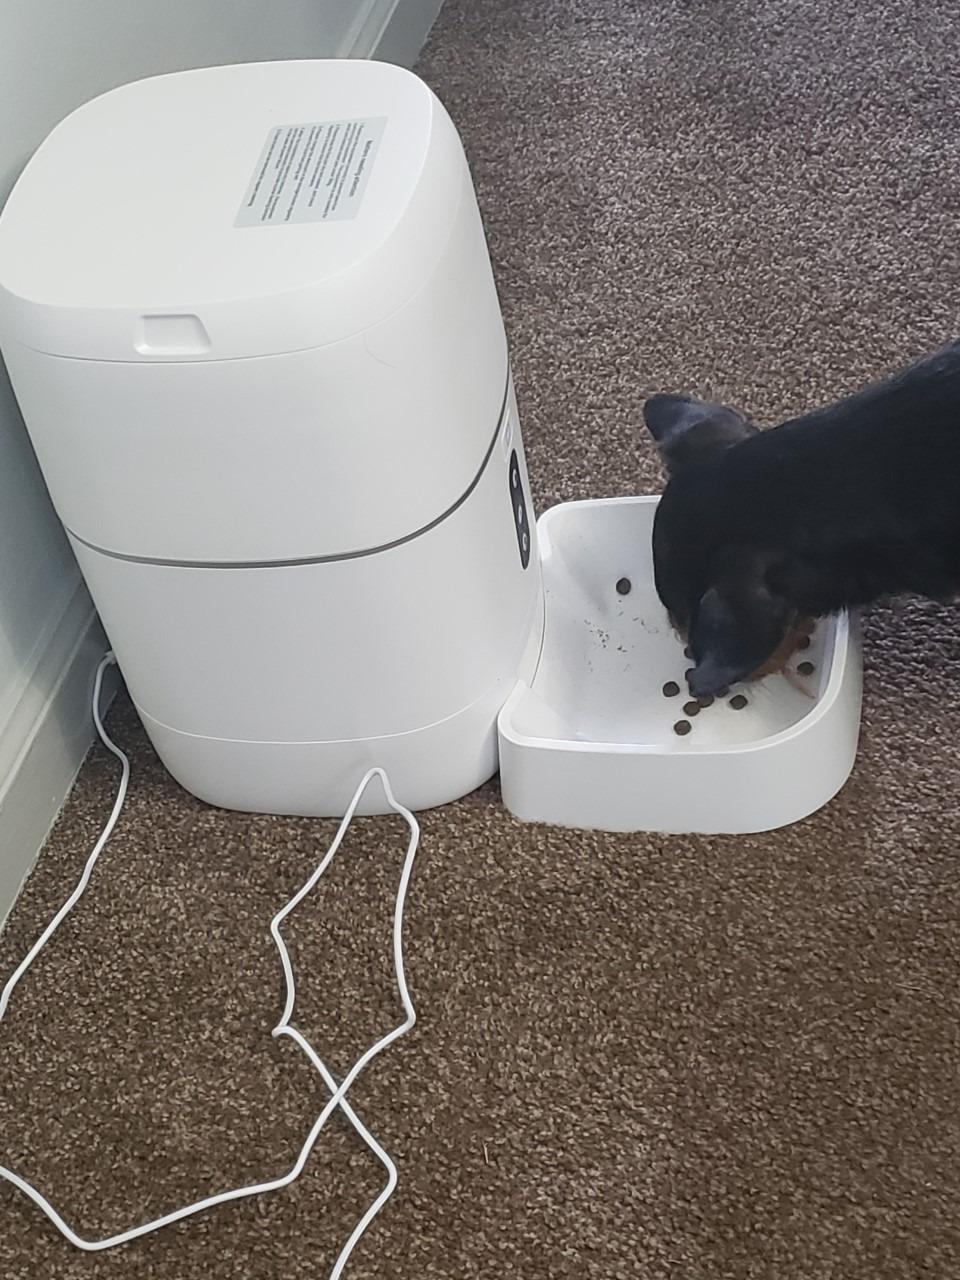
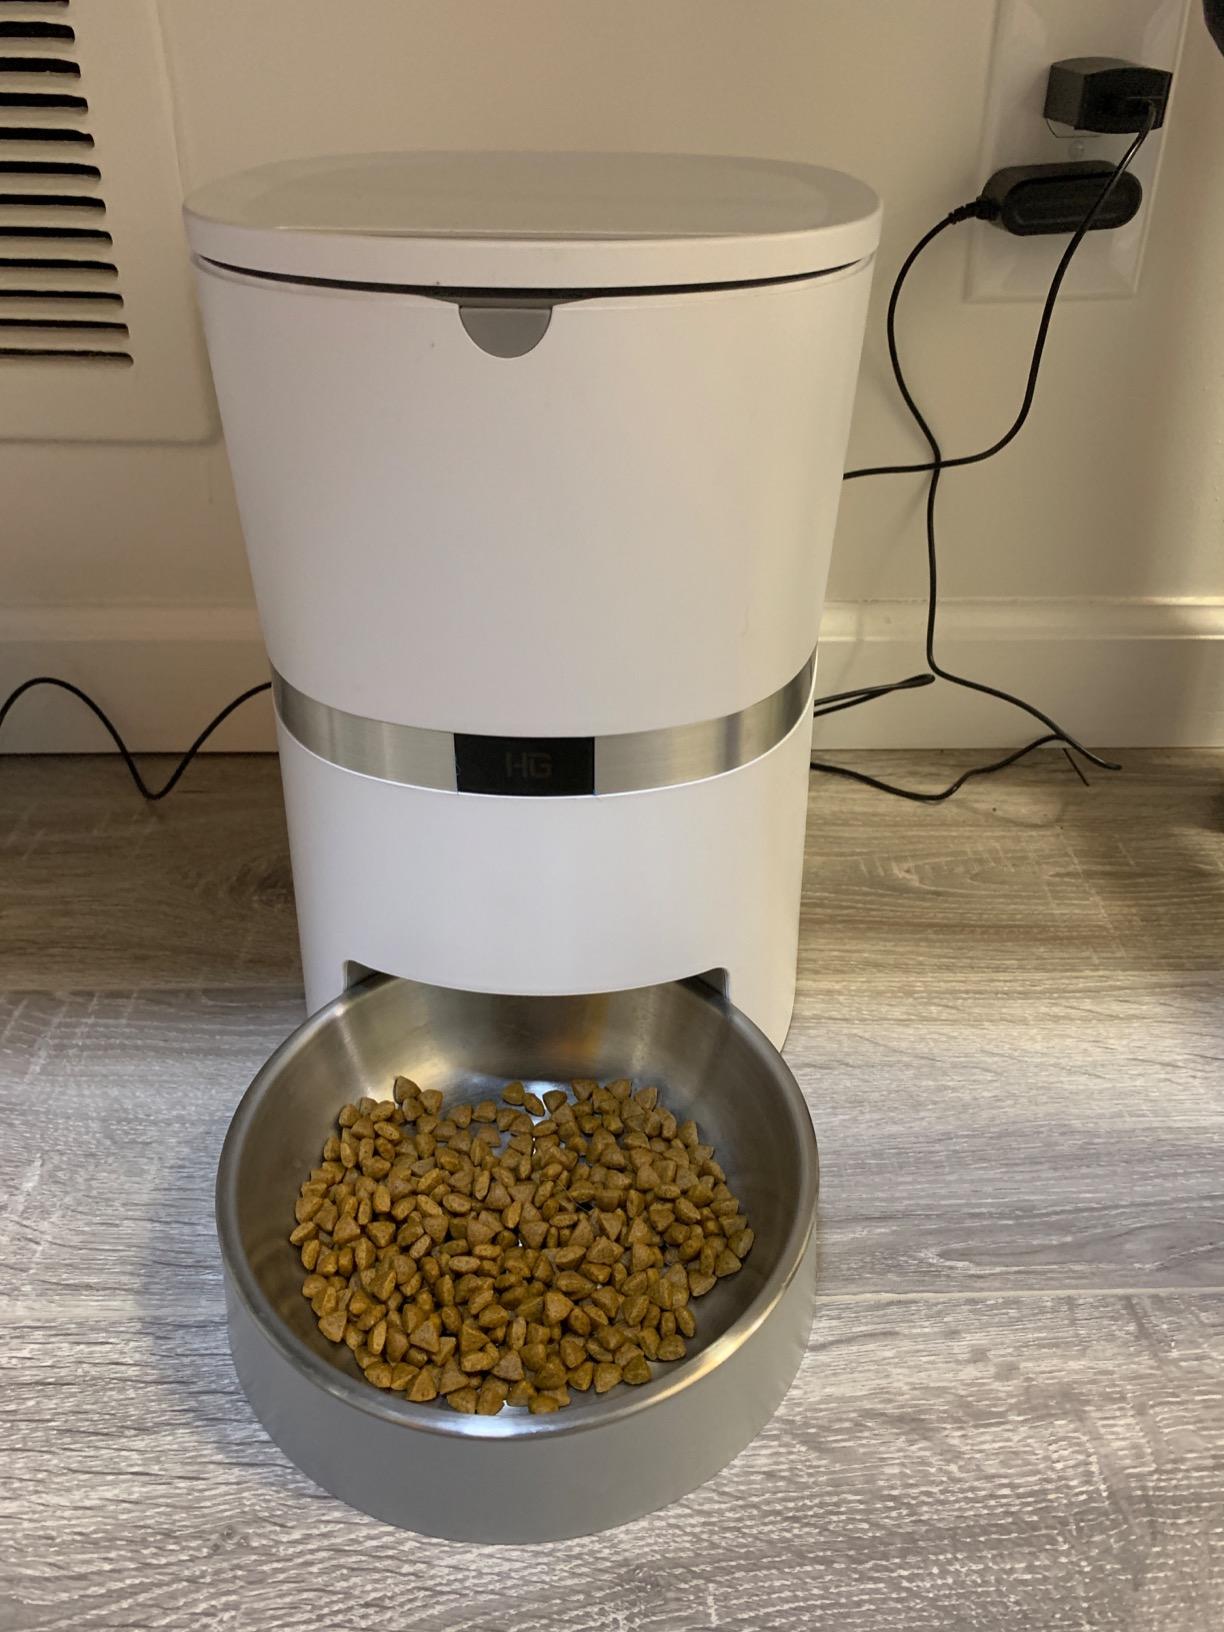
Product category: items_feeder
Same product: no